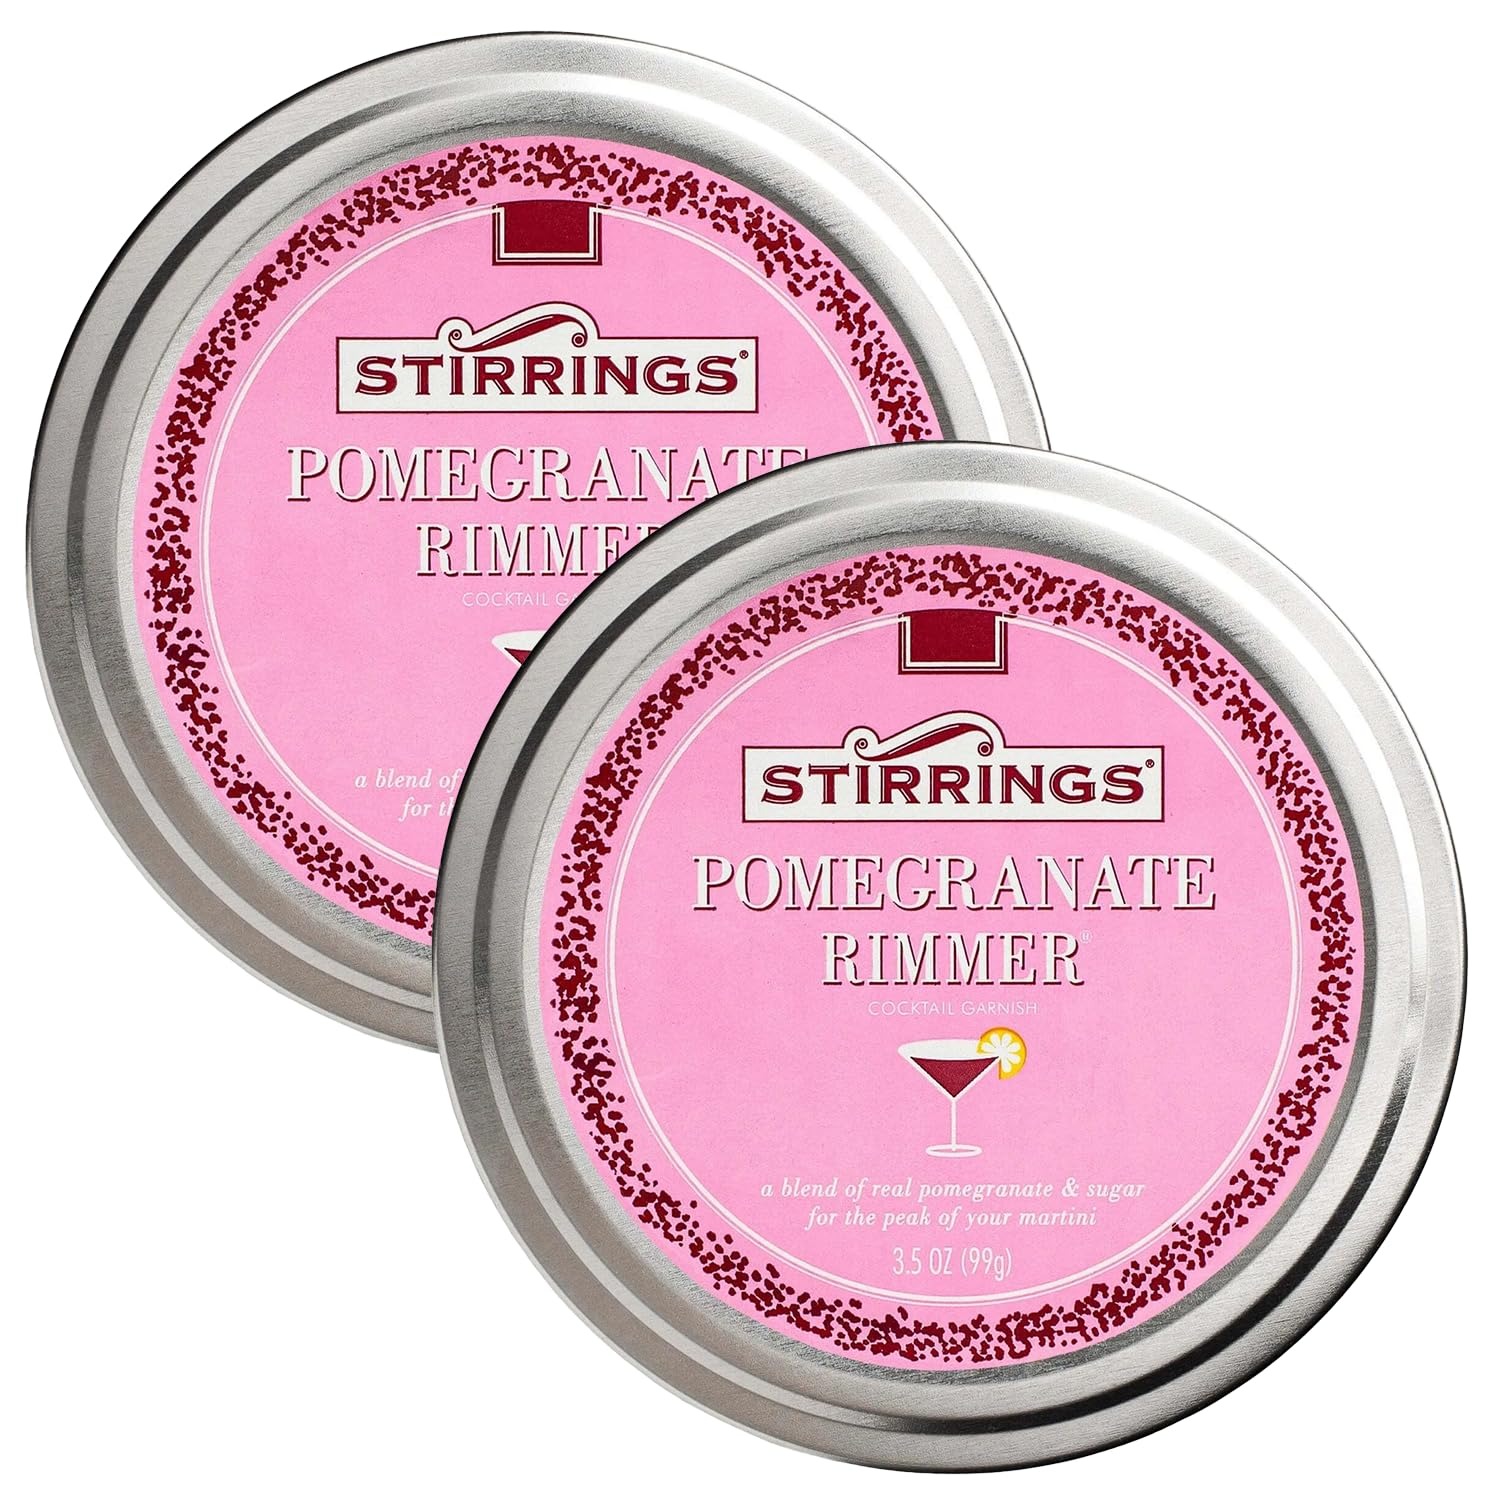
Item Name: Stirrings 2 Pack Pomegranate Cocktail Rimmer - Easy to Rim a Glass - Specialty Sugar and Salt Drink Rimmers
Bullet Point 1: Pomegranate Rimmer: This sugar rimmer for cocktails will make any drink taste amazing. The most difficult challenge in creating our Pomegranate Rimmer was figuring out how to sift the seed shells from the fruit. We solved it by screening the ingredients, which include crushed pomegranate and sugar, three times through increasingly finer mesh.
Bullet Point 2: Craft delectable cocktails effortlessly with Stirrings' acclaimed cocktail mixers, bar essentials, and cocktail rimmers.
Bullet Point 3: Elevate any occasion by effortlessly concocting vibrant and flavorful drinks with your preferred spirit.
Bullet Point 4: Enjoy guilt-free indulgence with mixers crafted from premium ingredients like authentic fruit flavors, real cane sugar, and pure juice.
Bullet Point 5: Stock up on Stirrings' home bar essentials to always impress your guests and elevate your mixology game.
Bullet Point 6: Enhance your cocktails with Stirrings' innovative rimmers, offering ready-to-use specialty sugar and salt blends for rimming glasses with flair.
Bullet Point 7: Explore a new realm of taste and convenience with Stirrings' range of mixers, bar necessities, and rimmers.
Bullet Point 8: Whether you're a seasoned mixologist or a casual enthusiast, Stirrings' products promise to enhance your home bar setup and leave a lasting impression on every guest.
Bullet Point 9: Includes (2) 3.5 OZ Containers, Phone and tablet holder and tasting notes/recipes.
Value: 3.5
Unit: Ounce

Price: 9.29